Pembroke Yeomanry

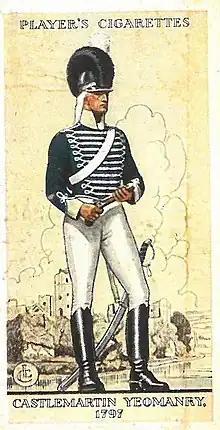

After Britain was drawn into the French Revolutionary Wars, Prime Minister William Pitt the Younger proposed on 14 March 1794 that the counties should form a force of Volunteer Yeoman Cavalry (Yeomanry) that could be called on by the King to defend the nation against invasion or by the Lord Lieutenant to subdue any civil disorder within the county. By the end of the year 27 counties had raised Yeomanry. Lord Milford, Lord Lieutenant of Haverfordwest and Pembrokeshire, was one of the first to act and the Castlemartin Troop was raised at Castlemartin, Pembrokeshire, on 22 April 1794 by John Campbell (later Lord Cawdor). Except in the case of actual invasion it was only to operate within Pembrokeshire and the neighbouring counties of Carmarthenshire and Cardiganshire. The Pembroke Yeoman Cavalry of four troops followed on 17 July under the personal command of Lord Milford.